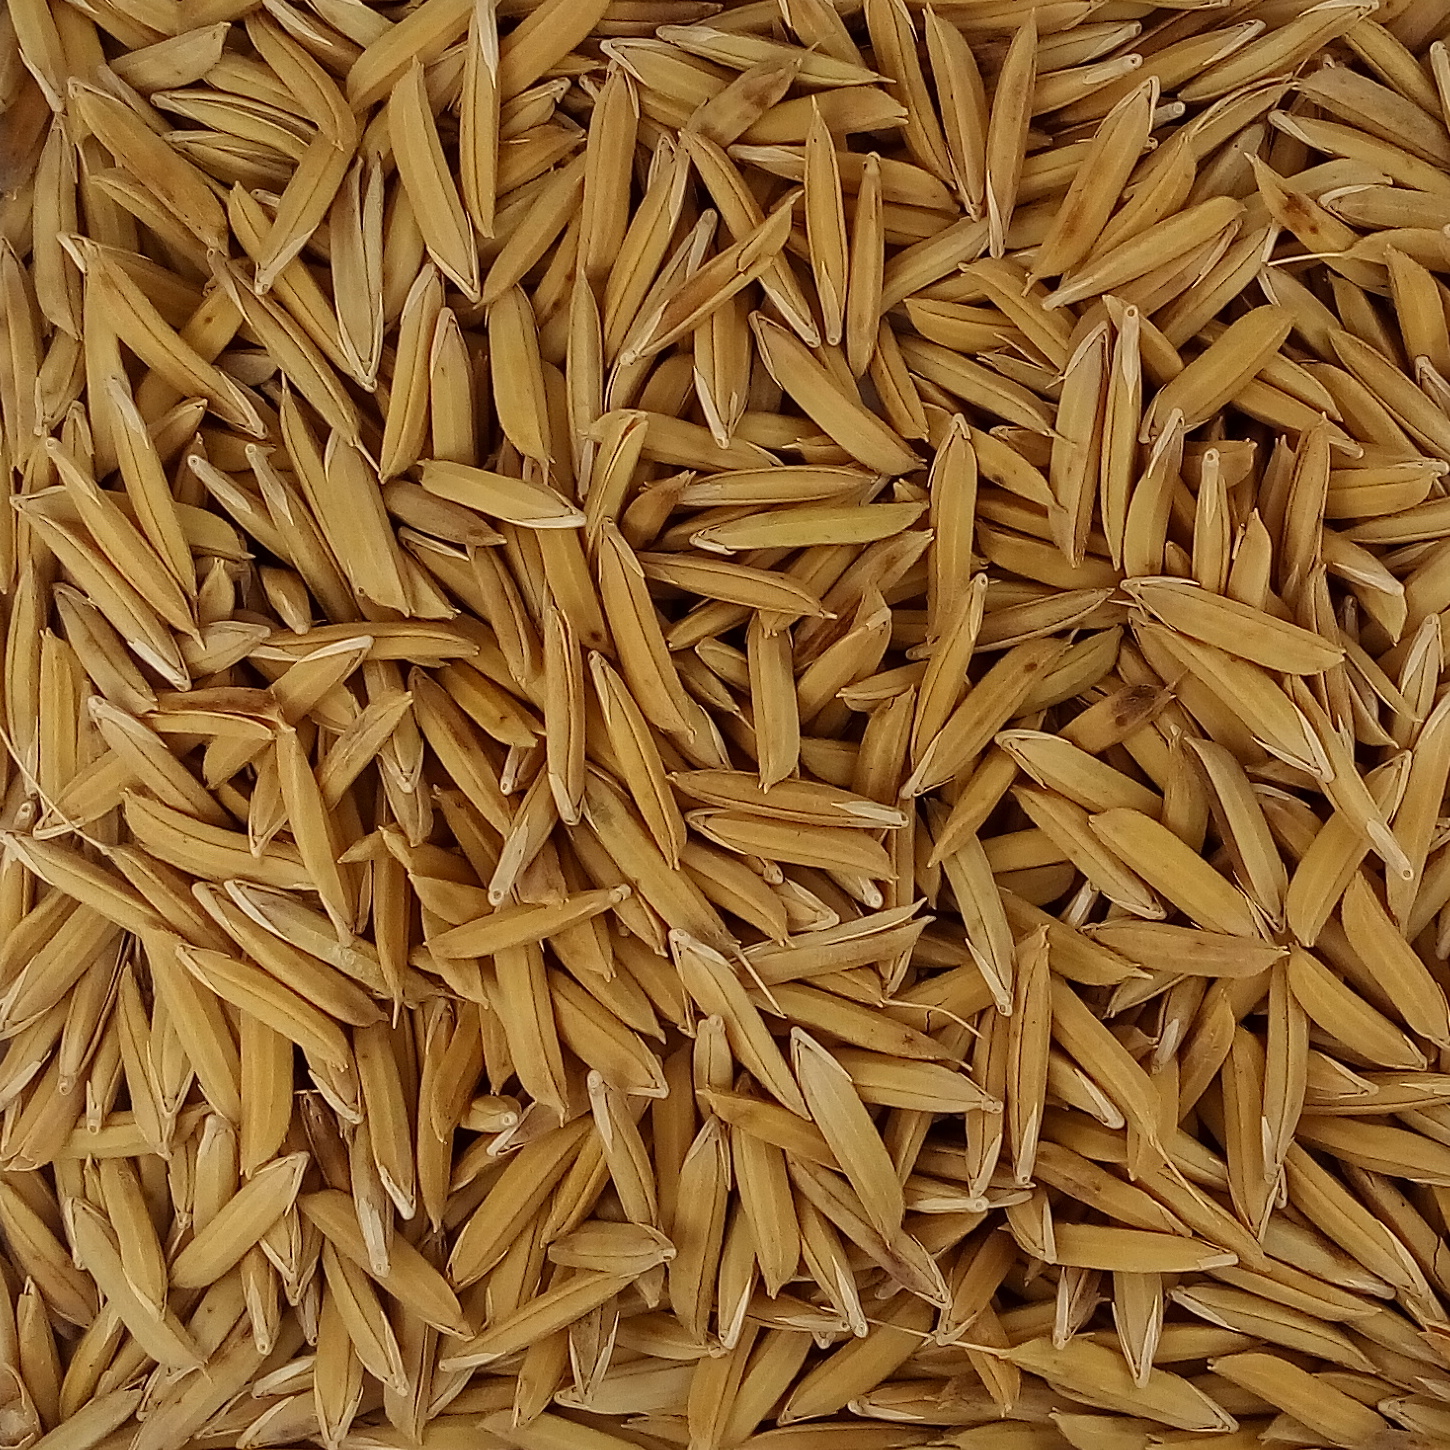
Rice seed variety: 1121